Illinois Fighting Illini football

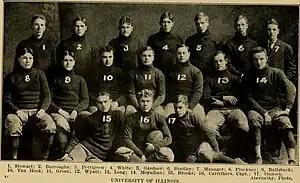
1904 NCAA football guide featuring Illini Football. The guide was the official rules book and record book of college football.

On March 7, 2016, former head coach of the NFL's Chicago Bears and Tampa Bay Buccaneers Lovie Smith was named Fighting Illini head coach, agreeing to a contract paying $21 million over six years. After five years without a winning record, the hiring of a leader who had taken a professional football team to the Super Bowl invigorated fans and students. Smith's first team posted a 3–9 record.